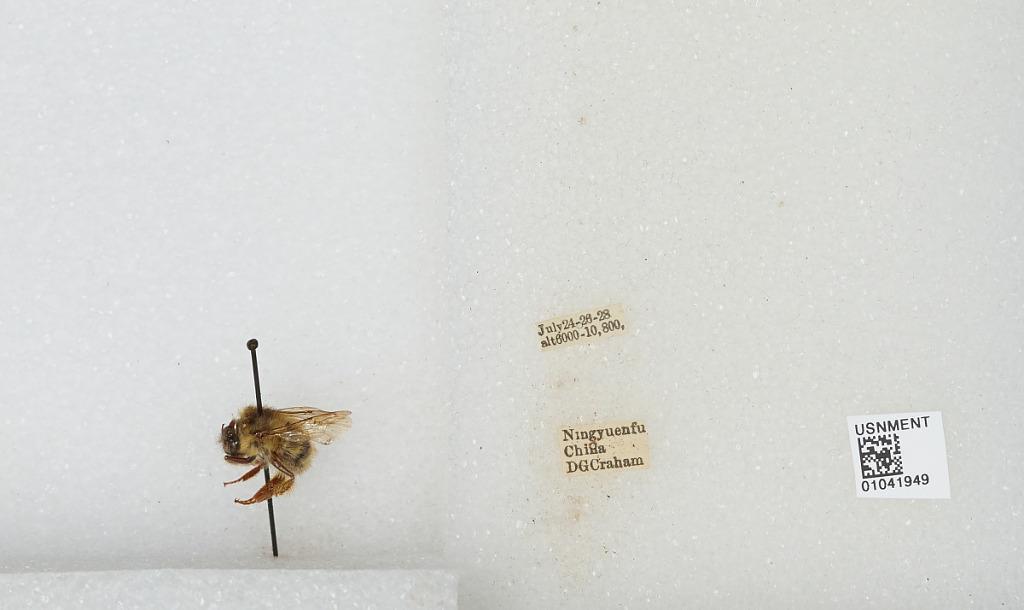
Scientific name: Bombus sp.
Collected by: D. Graham
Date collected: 1928-7-24
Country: China
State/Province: Sichuan
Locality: Xichang